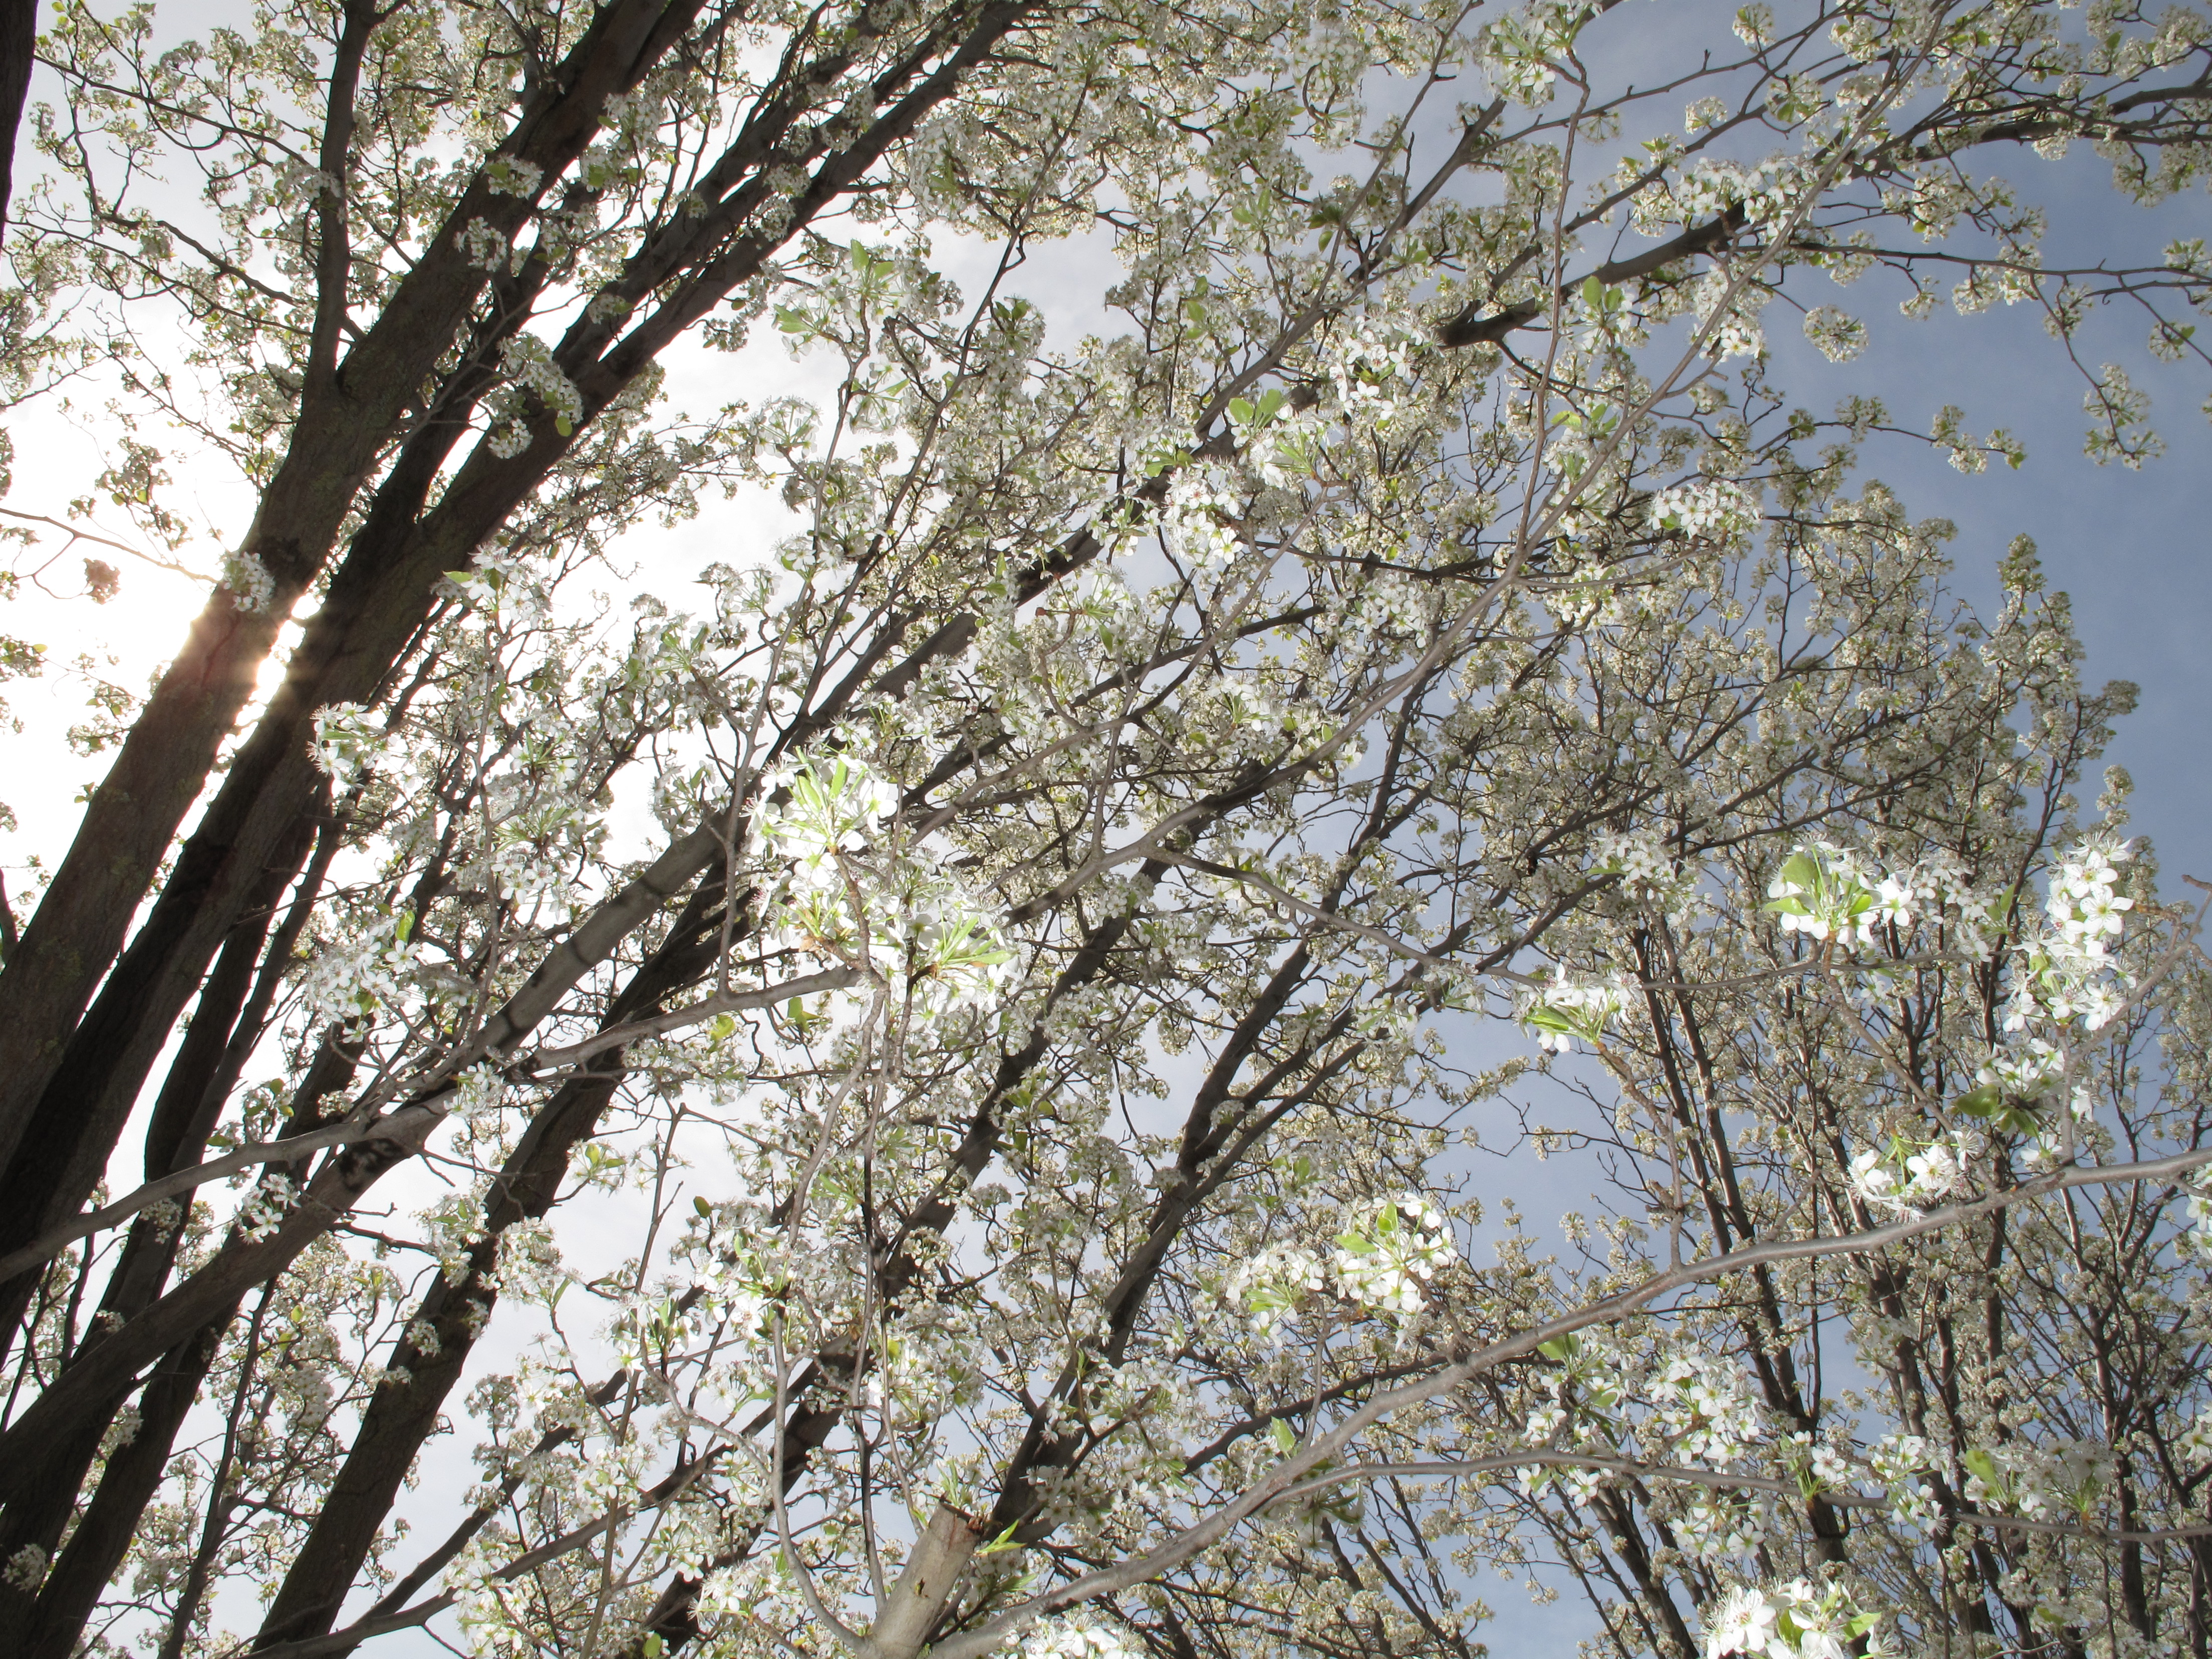
tree, branch, blossom, plant, sunlight, flower, spring, produce, season, cherry blossom, congregationbethshalom, sooc